Hot pressing

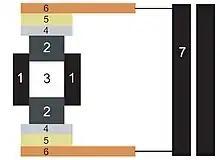
Figure III: Direct hot pressing

The basic idea of sintering with electric current going through the mold is quite old. Resistance heating of cemented carbide powders was patented by Tayler as early as 1933. This method is currently undergoing renewed interest. Current can be pulsed or unpulsed DC or AC. Spark plasma sintering (SPS) is a common name for this technique, however, it is technically incorrect since no spark and no plasma have been validated so far. Other common names for this technique are Direct Current Sintering, Rapid Hot Pressing, Direct Hot Pressing, amongst others. All these techniques are summarized under the generic term "Field Assisted Sintering Technique (FAST)".